Boxboarders!

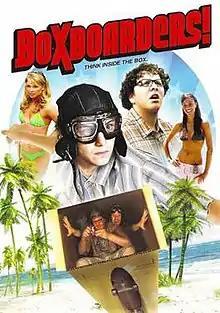

Boxboarders! is a 2007 independent comedy film written and directed by Rob Hedden and starring, among others, Marieh Delfino, Melora Hardin, Dale Midkiff, Michelle Pierce, and the Lizardman.